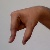
The image shows a hand gesture representing the letter 'Q' in Indian Sign Language.